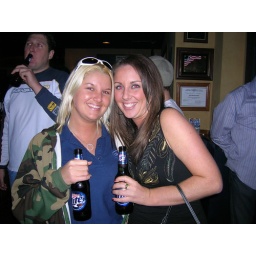
kris stole her sunglasses right off her head...and now they are sitting in my beach house..hahaha...what a night!!